Amman

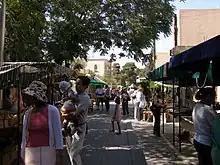
Souk Jara is one of the most famous outdoor markets managed by the Jabal Amman Residents Association (JARA).

Downtown Amman, the city center area (known in Arabic as "Al-Balad"), has been dwarfed by the sprawling urban area that surrounds it. Despite the changes, much remains of its old character. Jabal Amman is a tourist attraction in old Amman, where the city's largest souks, museums, ancient constructions, monuments, and cultural sites are found. Jabal Amman also contains the famous Rainbow Street and the cultural Souk Jara market.